Mi lista de exes

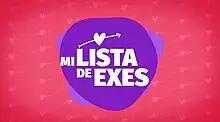

Mi lista de exes is a Mexican romantic comedy television series that aired on Las Estrellas from 30 August 2018 to 22 November 2018. Produced by Inna Payán for Televisa, based on the Israeli series "Mythological Ex" written by Sigal Avin. It stars Adriana Montes de Oca, Christopher Aguilasocho, Paola Fernández and Marcos Radosh. The series narrates the story of Maria, a young woman who is in search for the love of her life.